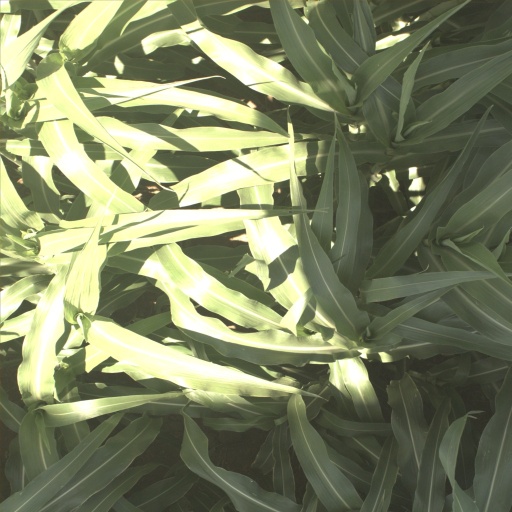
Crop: sorghum